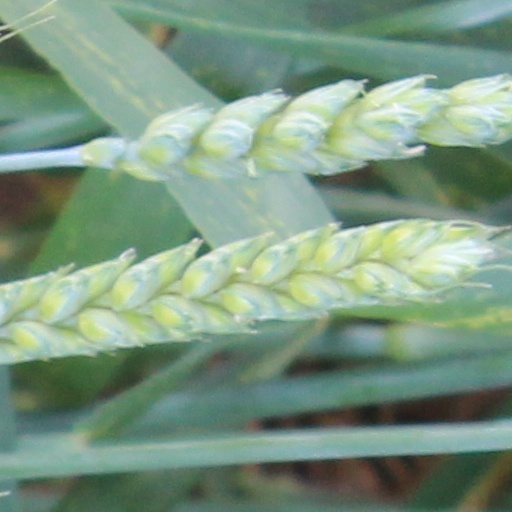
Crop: wheat